Melbourne Bike Share

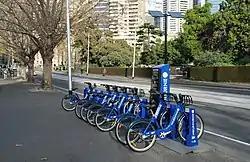

Melbourne Bike Share was a bicycle-sharing system that served the central business district of Melbourne, Australia. The stations and bicycles were owned by the government and operated in a public–private partnership with RACV. Launched in 2010, the network utilized a system designed by Montreal-based PBSC Urban Solutions with 600 bicycles operating from 51 stations. Melbourne Bike Share was one of two such systems in Australia until the Victorian Government shut down the service on 30 November 2019.